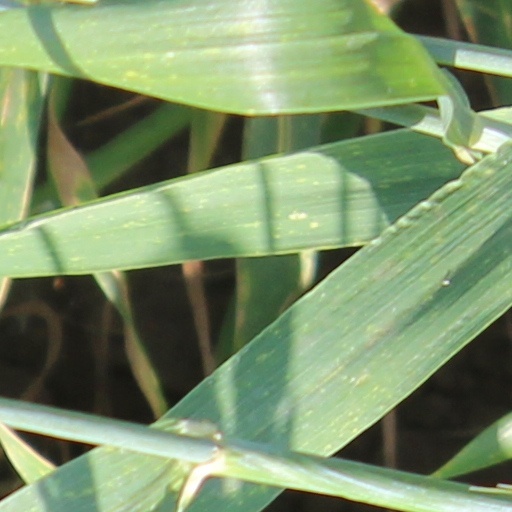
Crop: wheat